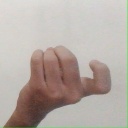
अक्षर: ज